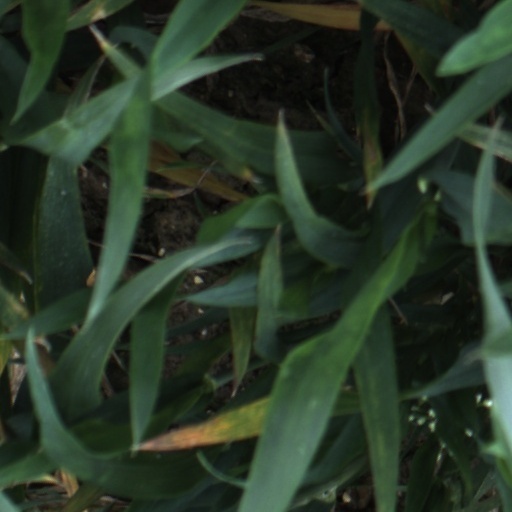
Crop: wheat